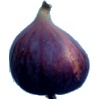
Label: fig